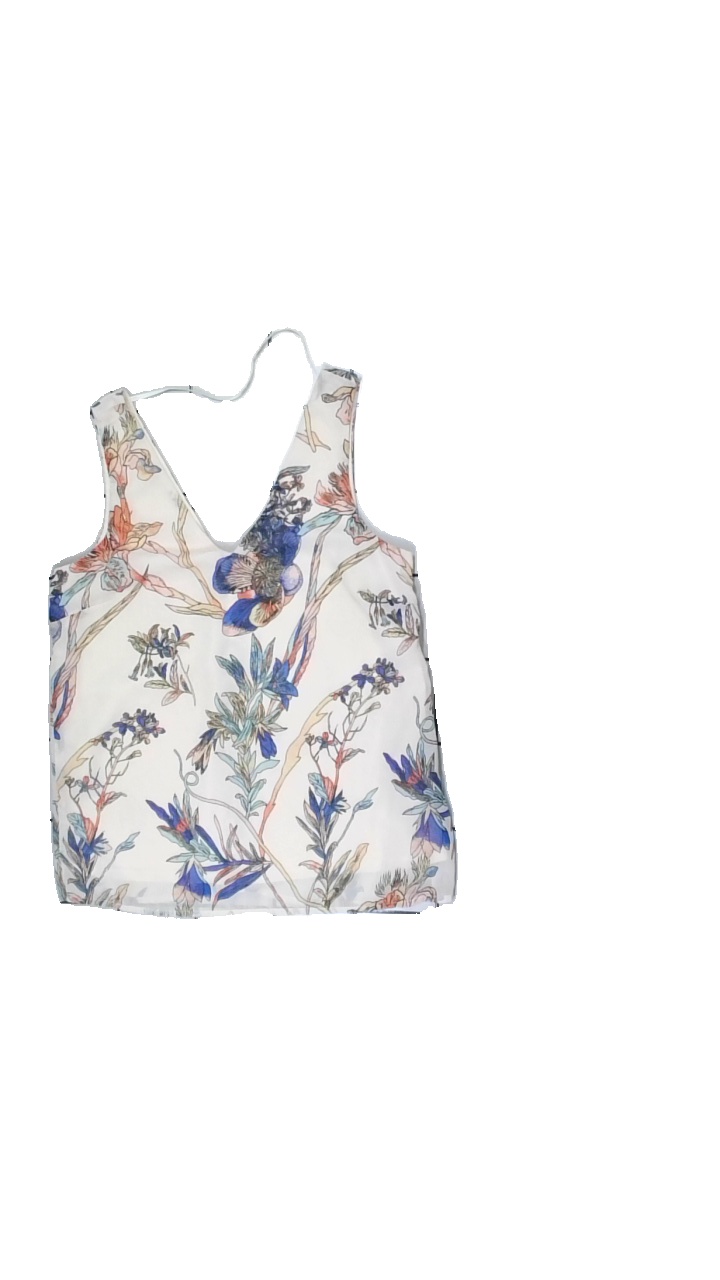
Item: Tank Top (Ladies)
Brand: Vero Moda
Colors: Multicolor, Pink, Beige, Blue, Purple, Turquoise, Yellow, Orange
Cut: Regular, V-collar
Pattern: Floral print
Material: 100%polyester
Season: Summer
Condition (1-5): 5
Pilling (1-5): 5
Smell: Major
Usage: Reuse
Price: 50-100